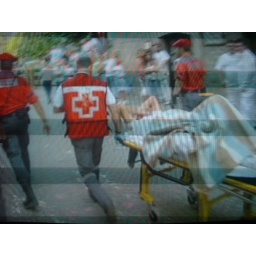
abtffn8aaa.wordpress.com/, My feet in the sky of Bilbao and my head in San Francisco street